Zdeněk Kopal

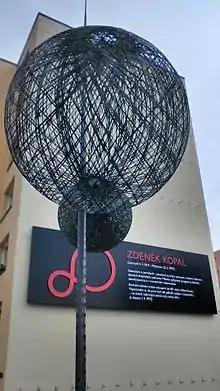
Sculpture ""Binary star"" at Kopal's birthplace in Litomyšl. It was made of kevlar fibers by Federico Díaz and Marian Karel.

Zdeněk Kopal (4 April 1914 – 23 June 1993) was a Czechoslovak astronomer who mainly worked in England.